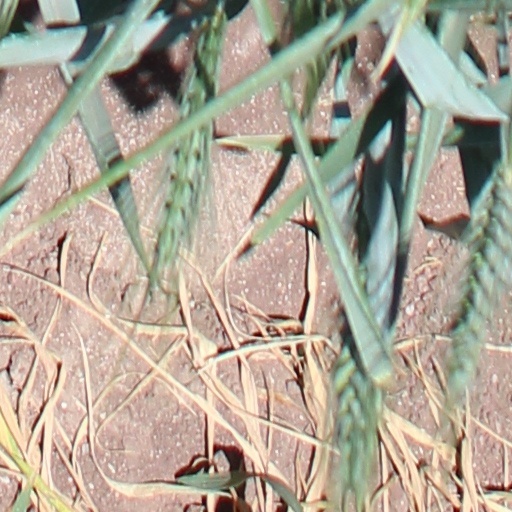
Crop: wheat